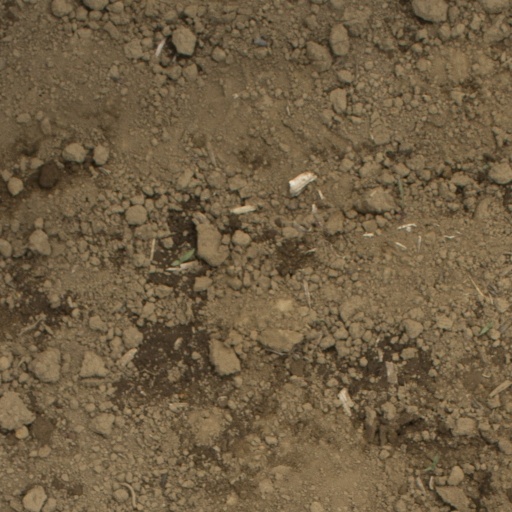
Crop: Jerusalem artichoke